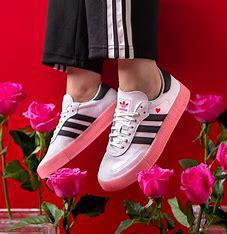
Brand: adidas
Model: originals Adidas Originals Sambarose